Juan Tepano

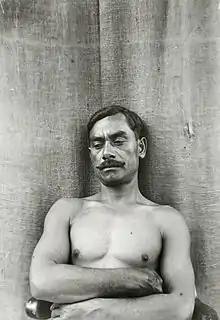
Tepano in 1915

Juan Tepano Rano ʻa Veri ʻAmo (4 March 1867 – 8 November 1947) was a Rapa Nui leader of Easter Island. He served as an informant for Euro-American scholars on the culture and history of the island.